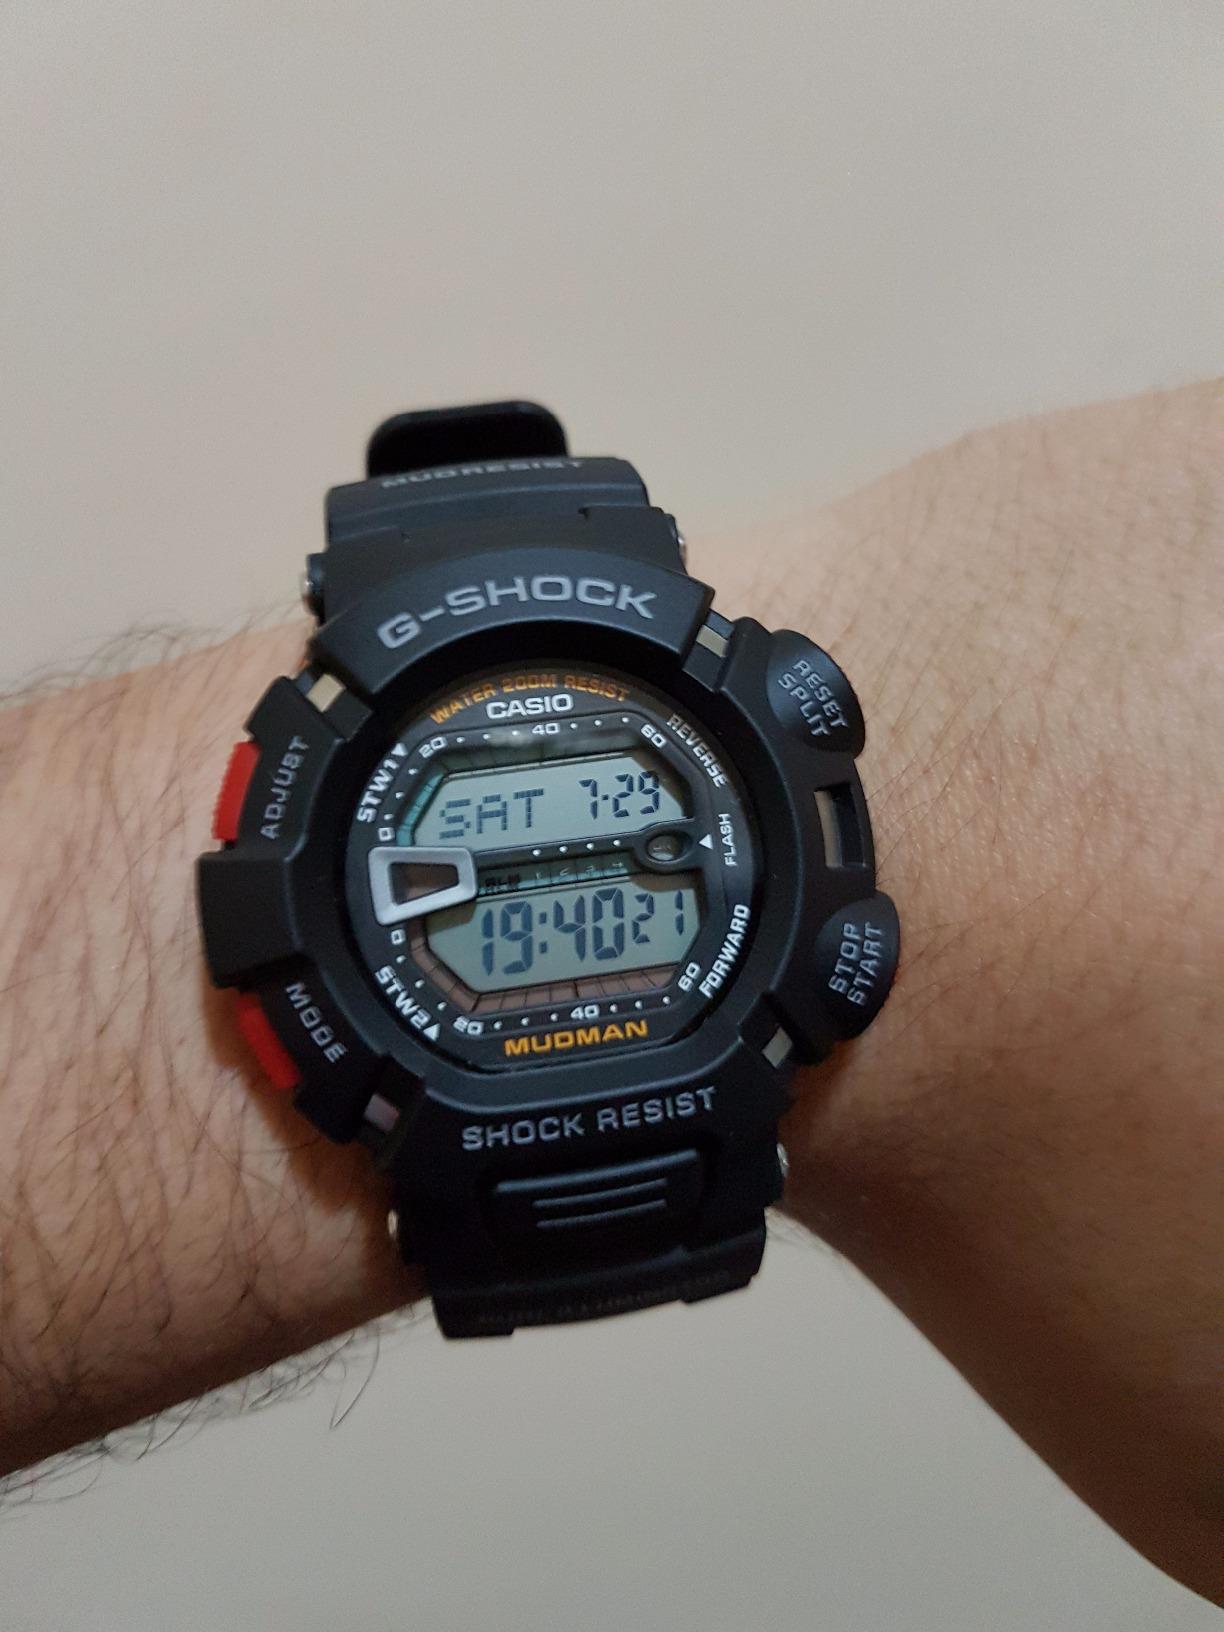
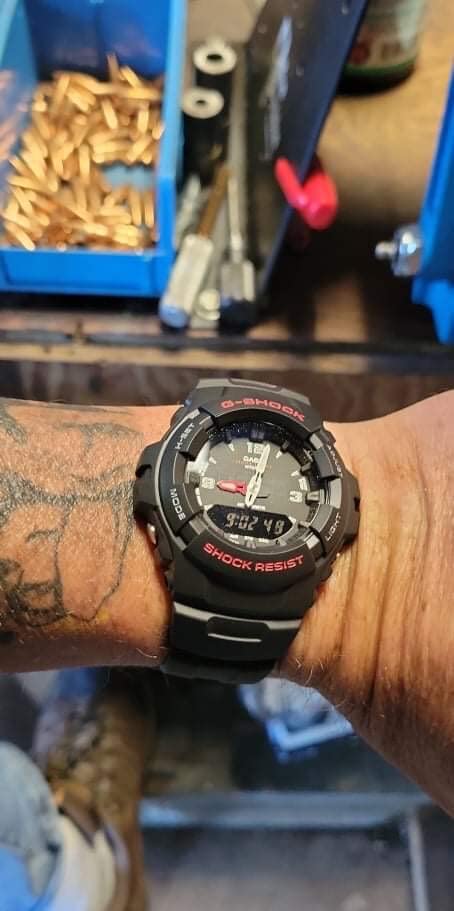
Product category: accessories_watch
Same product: no